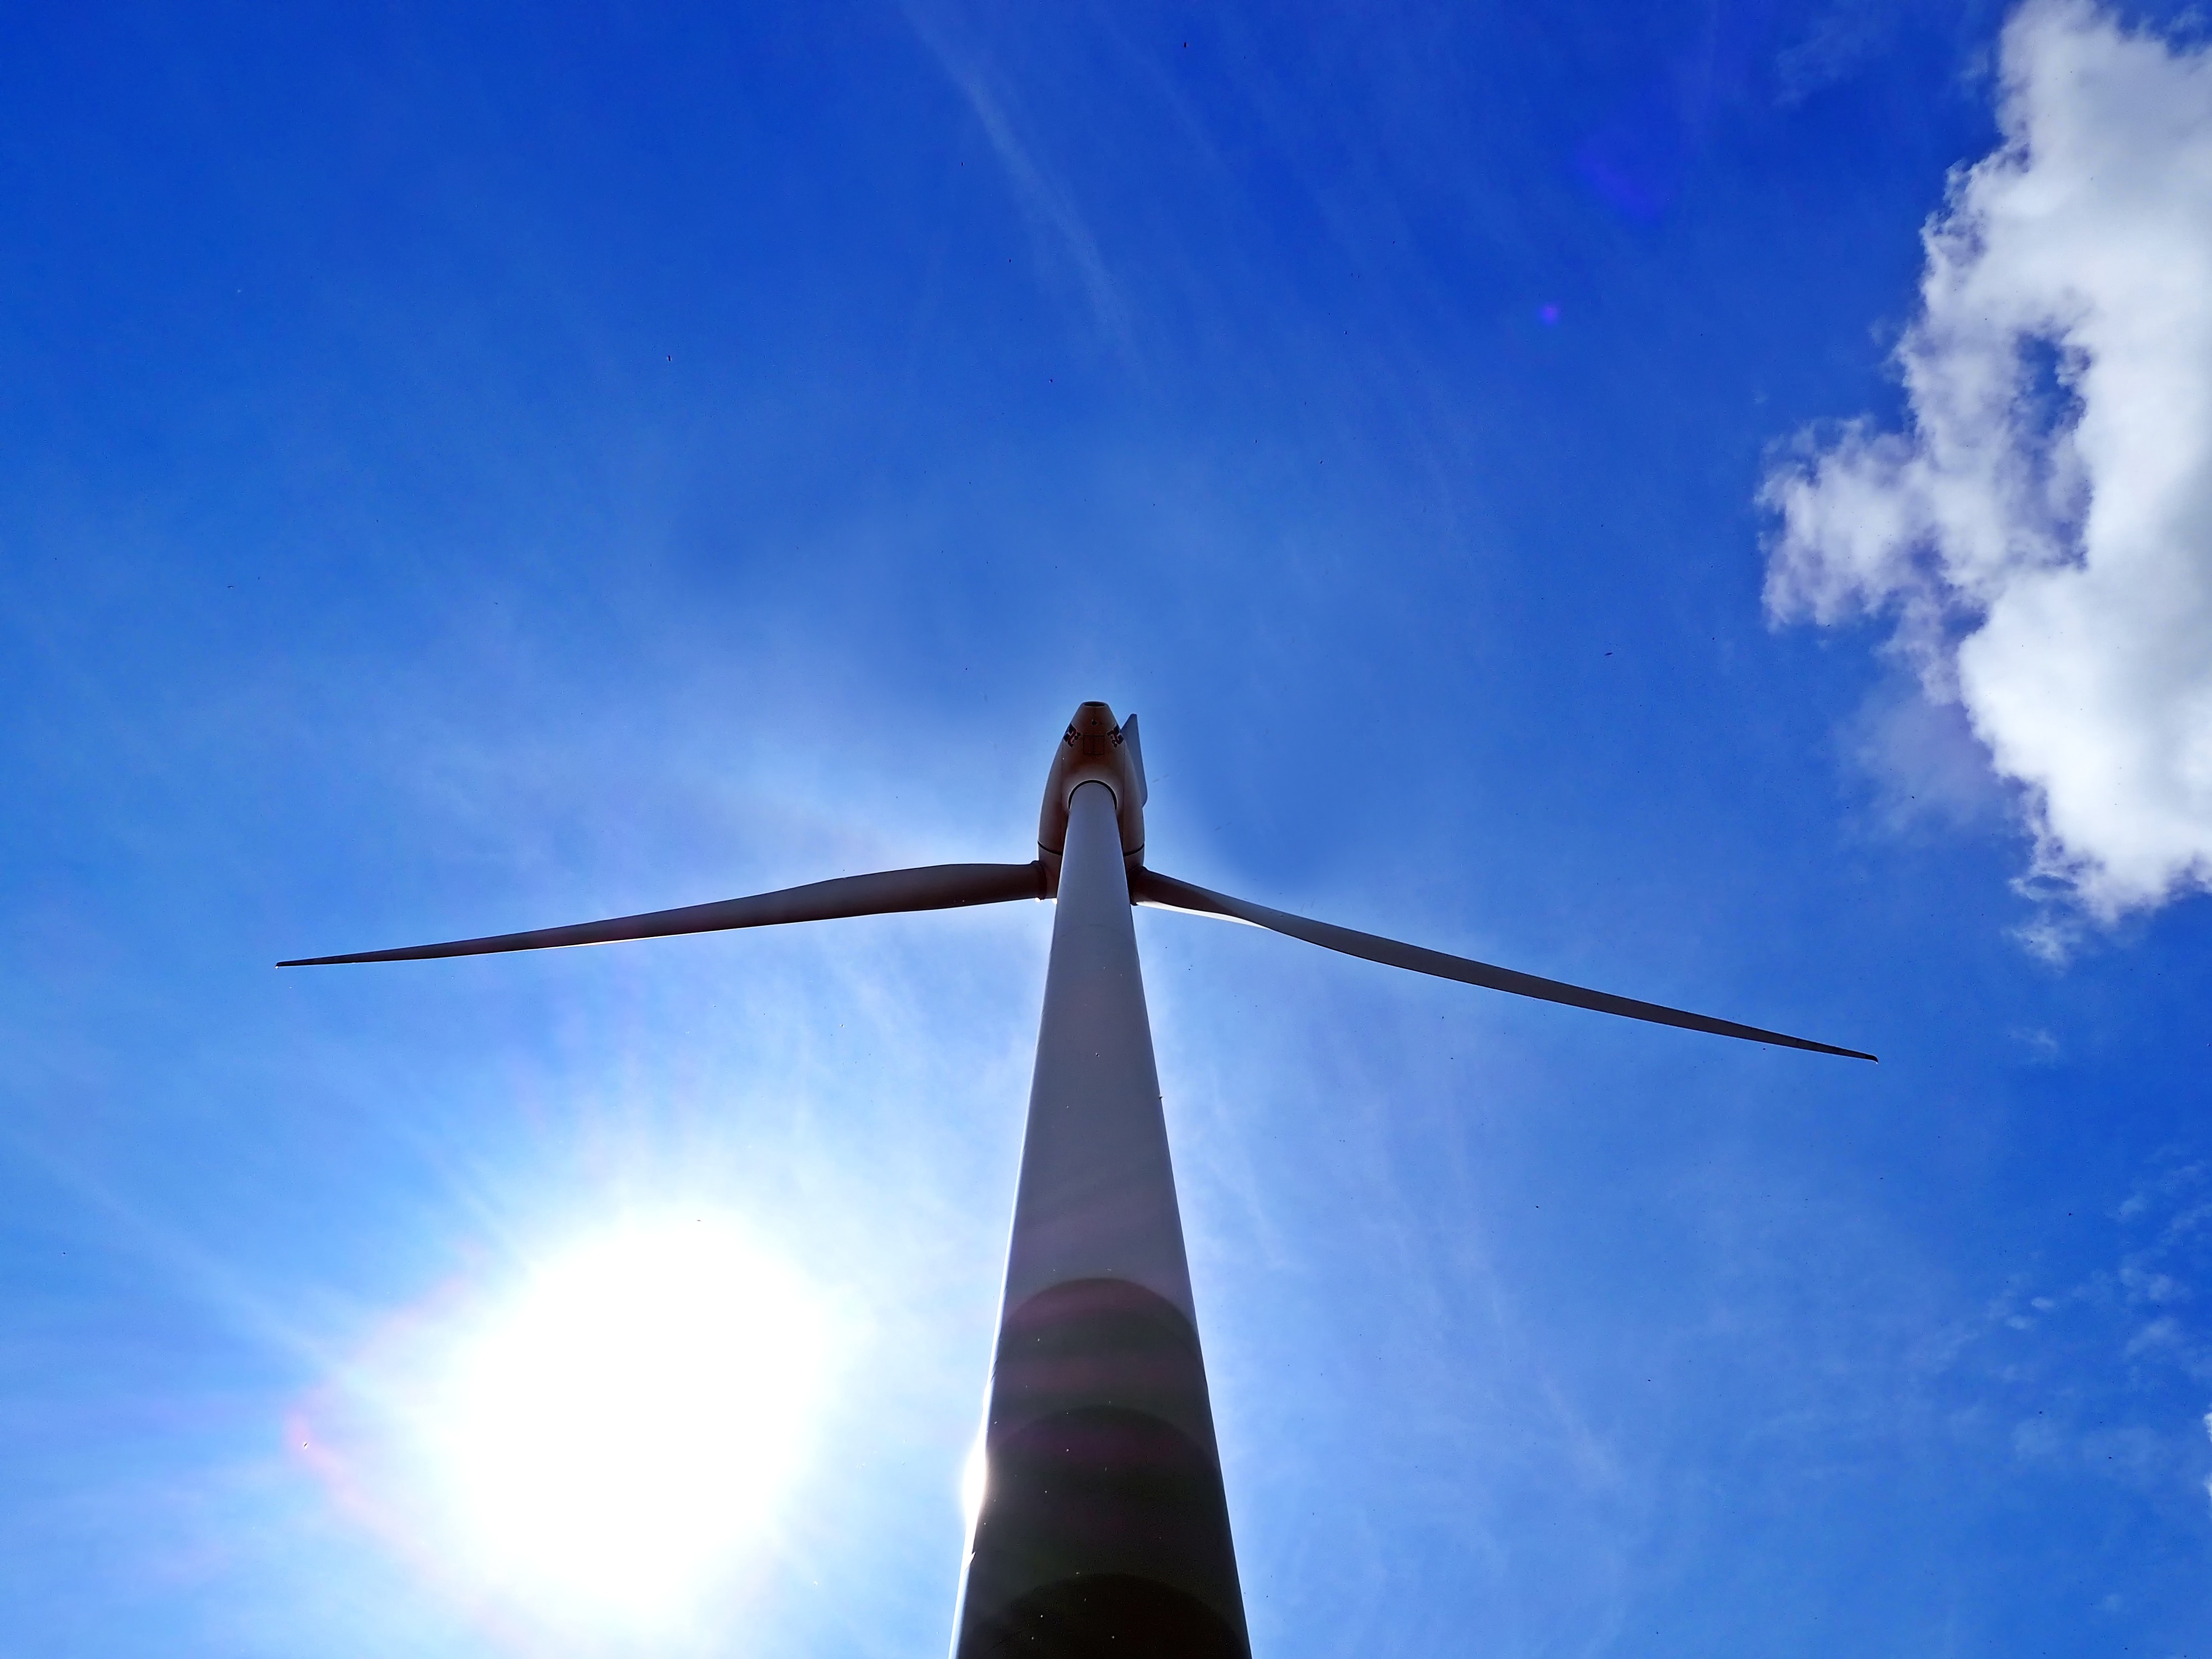
nature, cloud, sky, technology, windmill, wind, atmosphere, live, line, mast, machine, blue, wind turbine, energy, atmosphere of earth